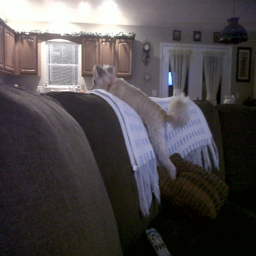
A dog standing on top of a pillow or bench with back feet body and front feet on the bed.
A dog trying to get over a sofa cushion.
a little dog lying on the top of a couch staring at someone
Very cute dog stretched out over the back of the sofa
A dog is hanging over a couch on a blanket.